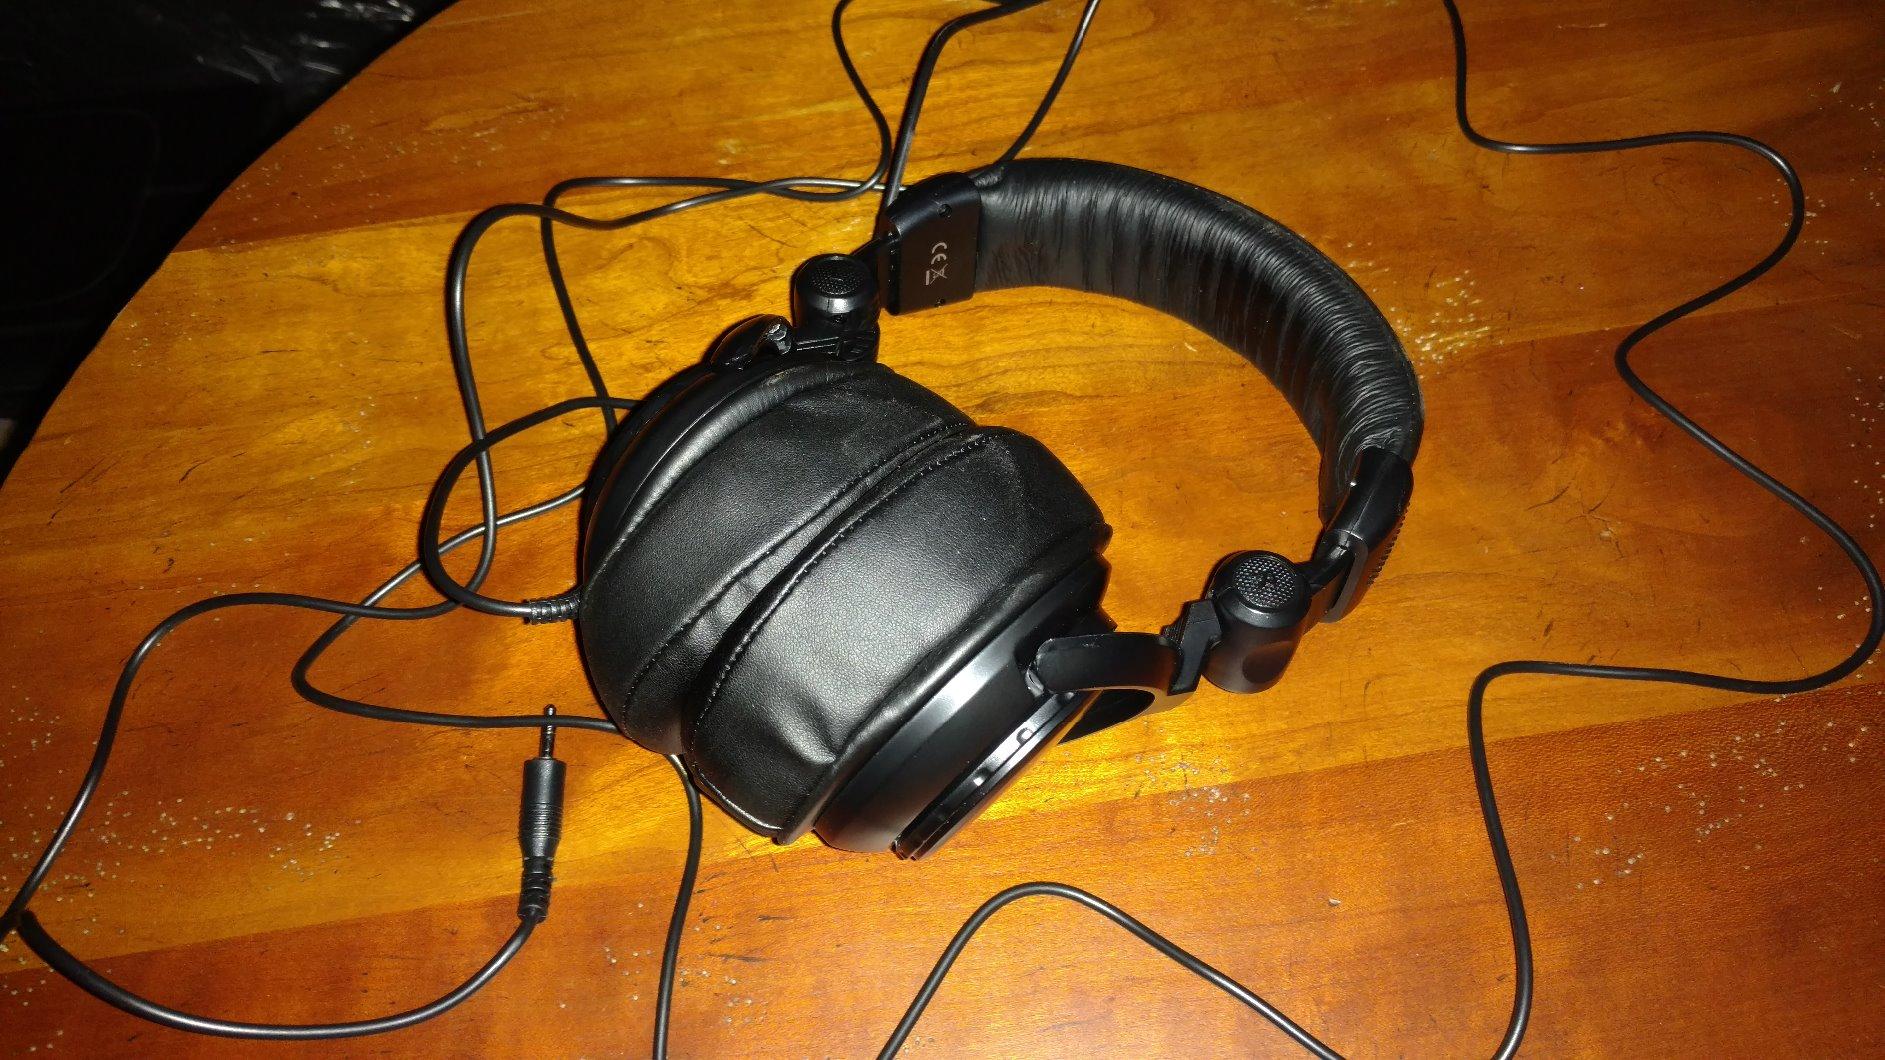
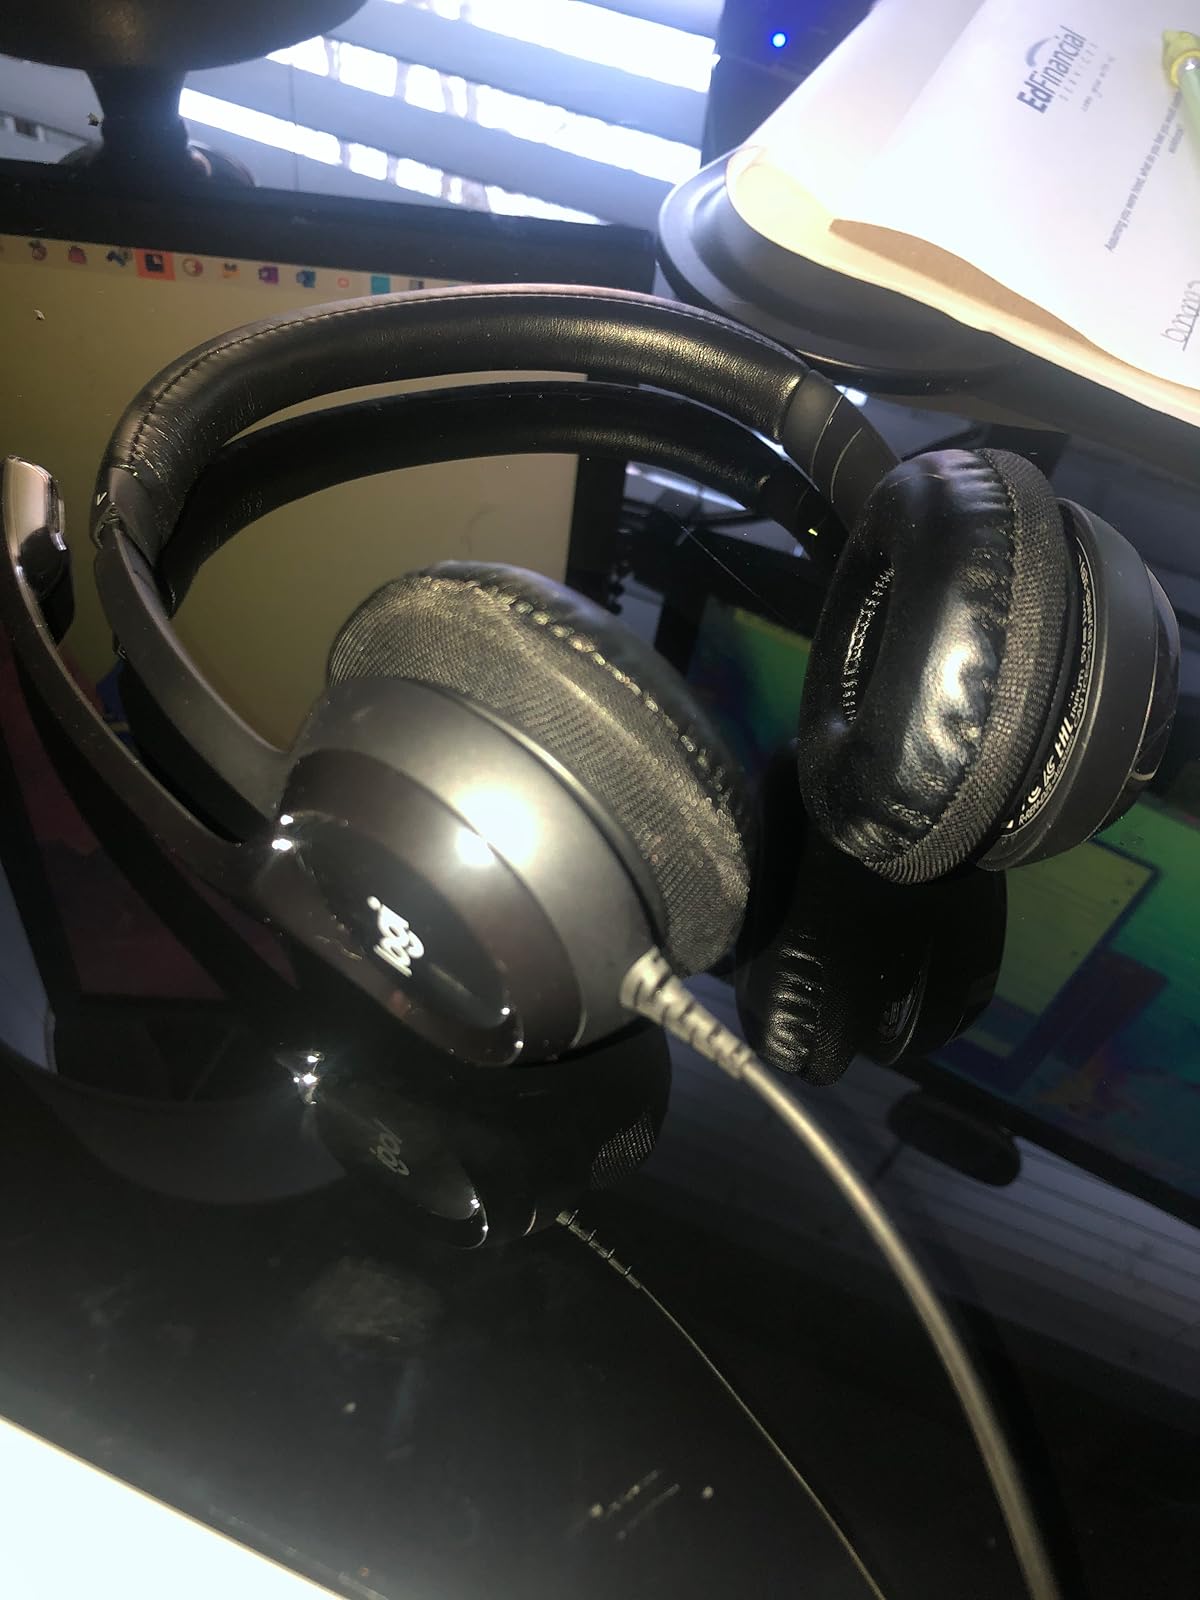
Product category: headphones
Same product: no